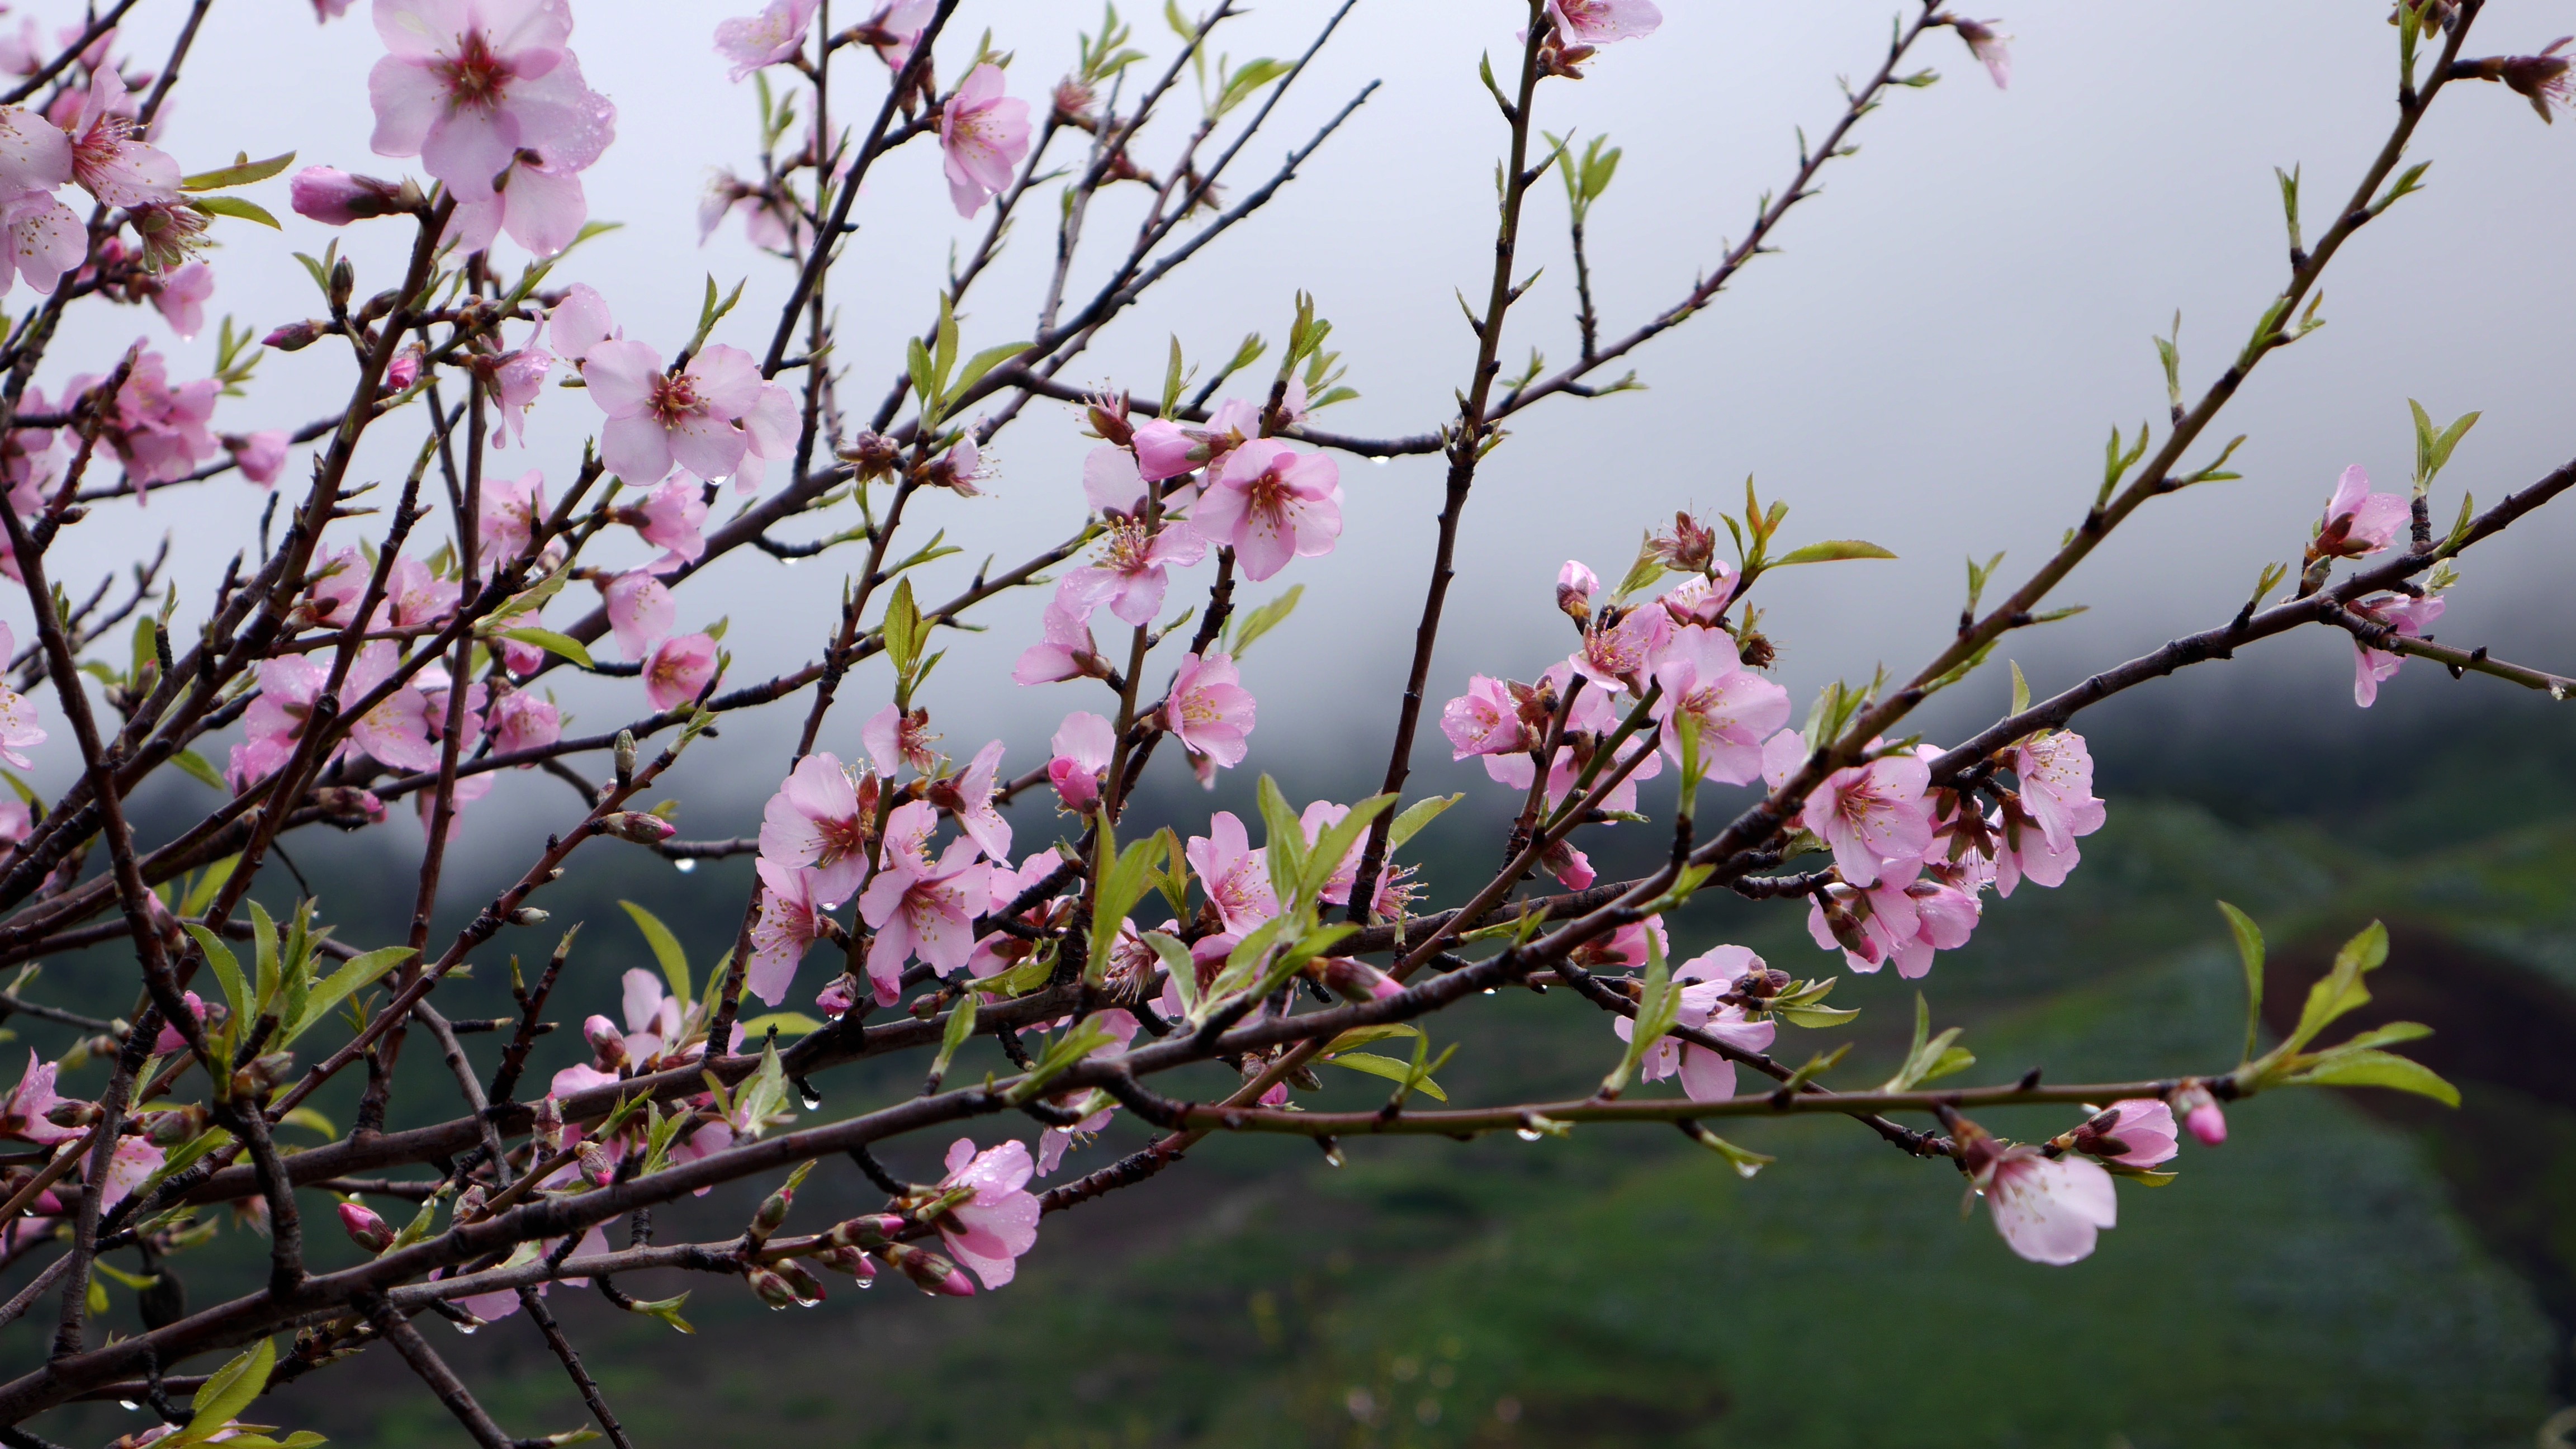
tree, nature, branch, blossom, winter, plant, flower, spring, produce, botany, pink, flora, cherry blossom, almond, flowers, shrub, tenerife, flower tree, flowering plant, el palmar, land plant